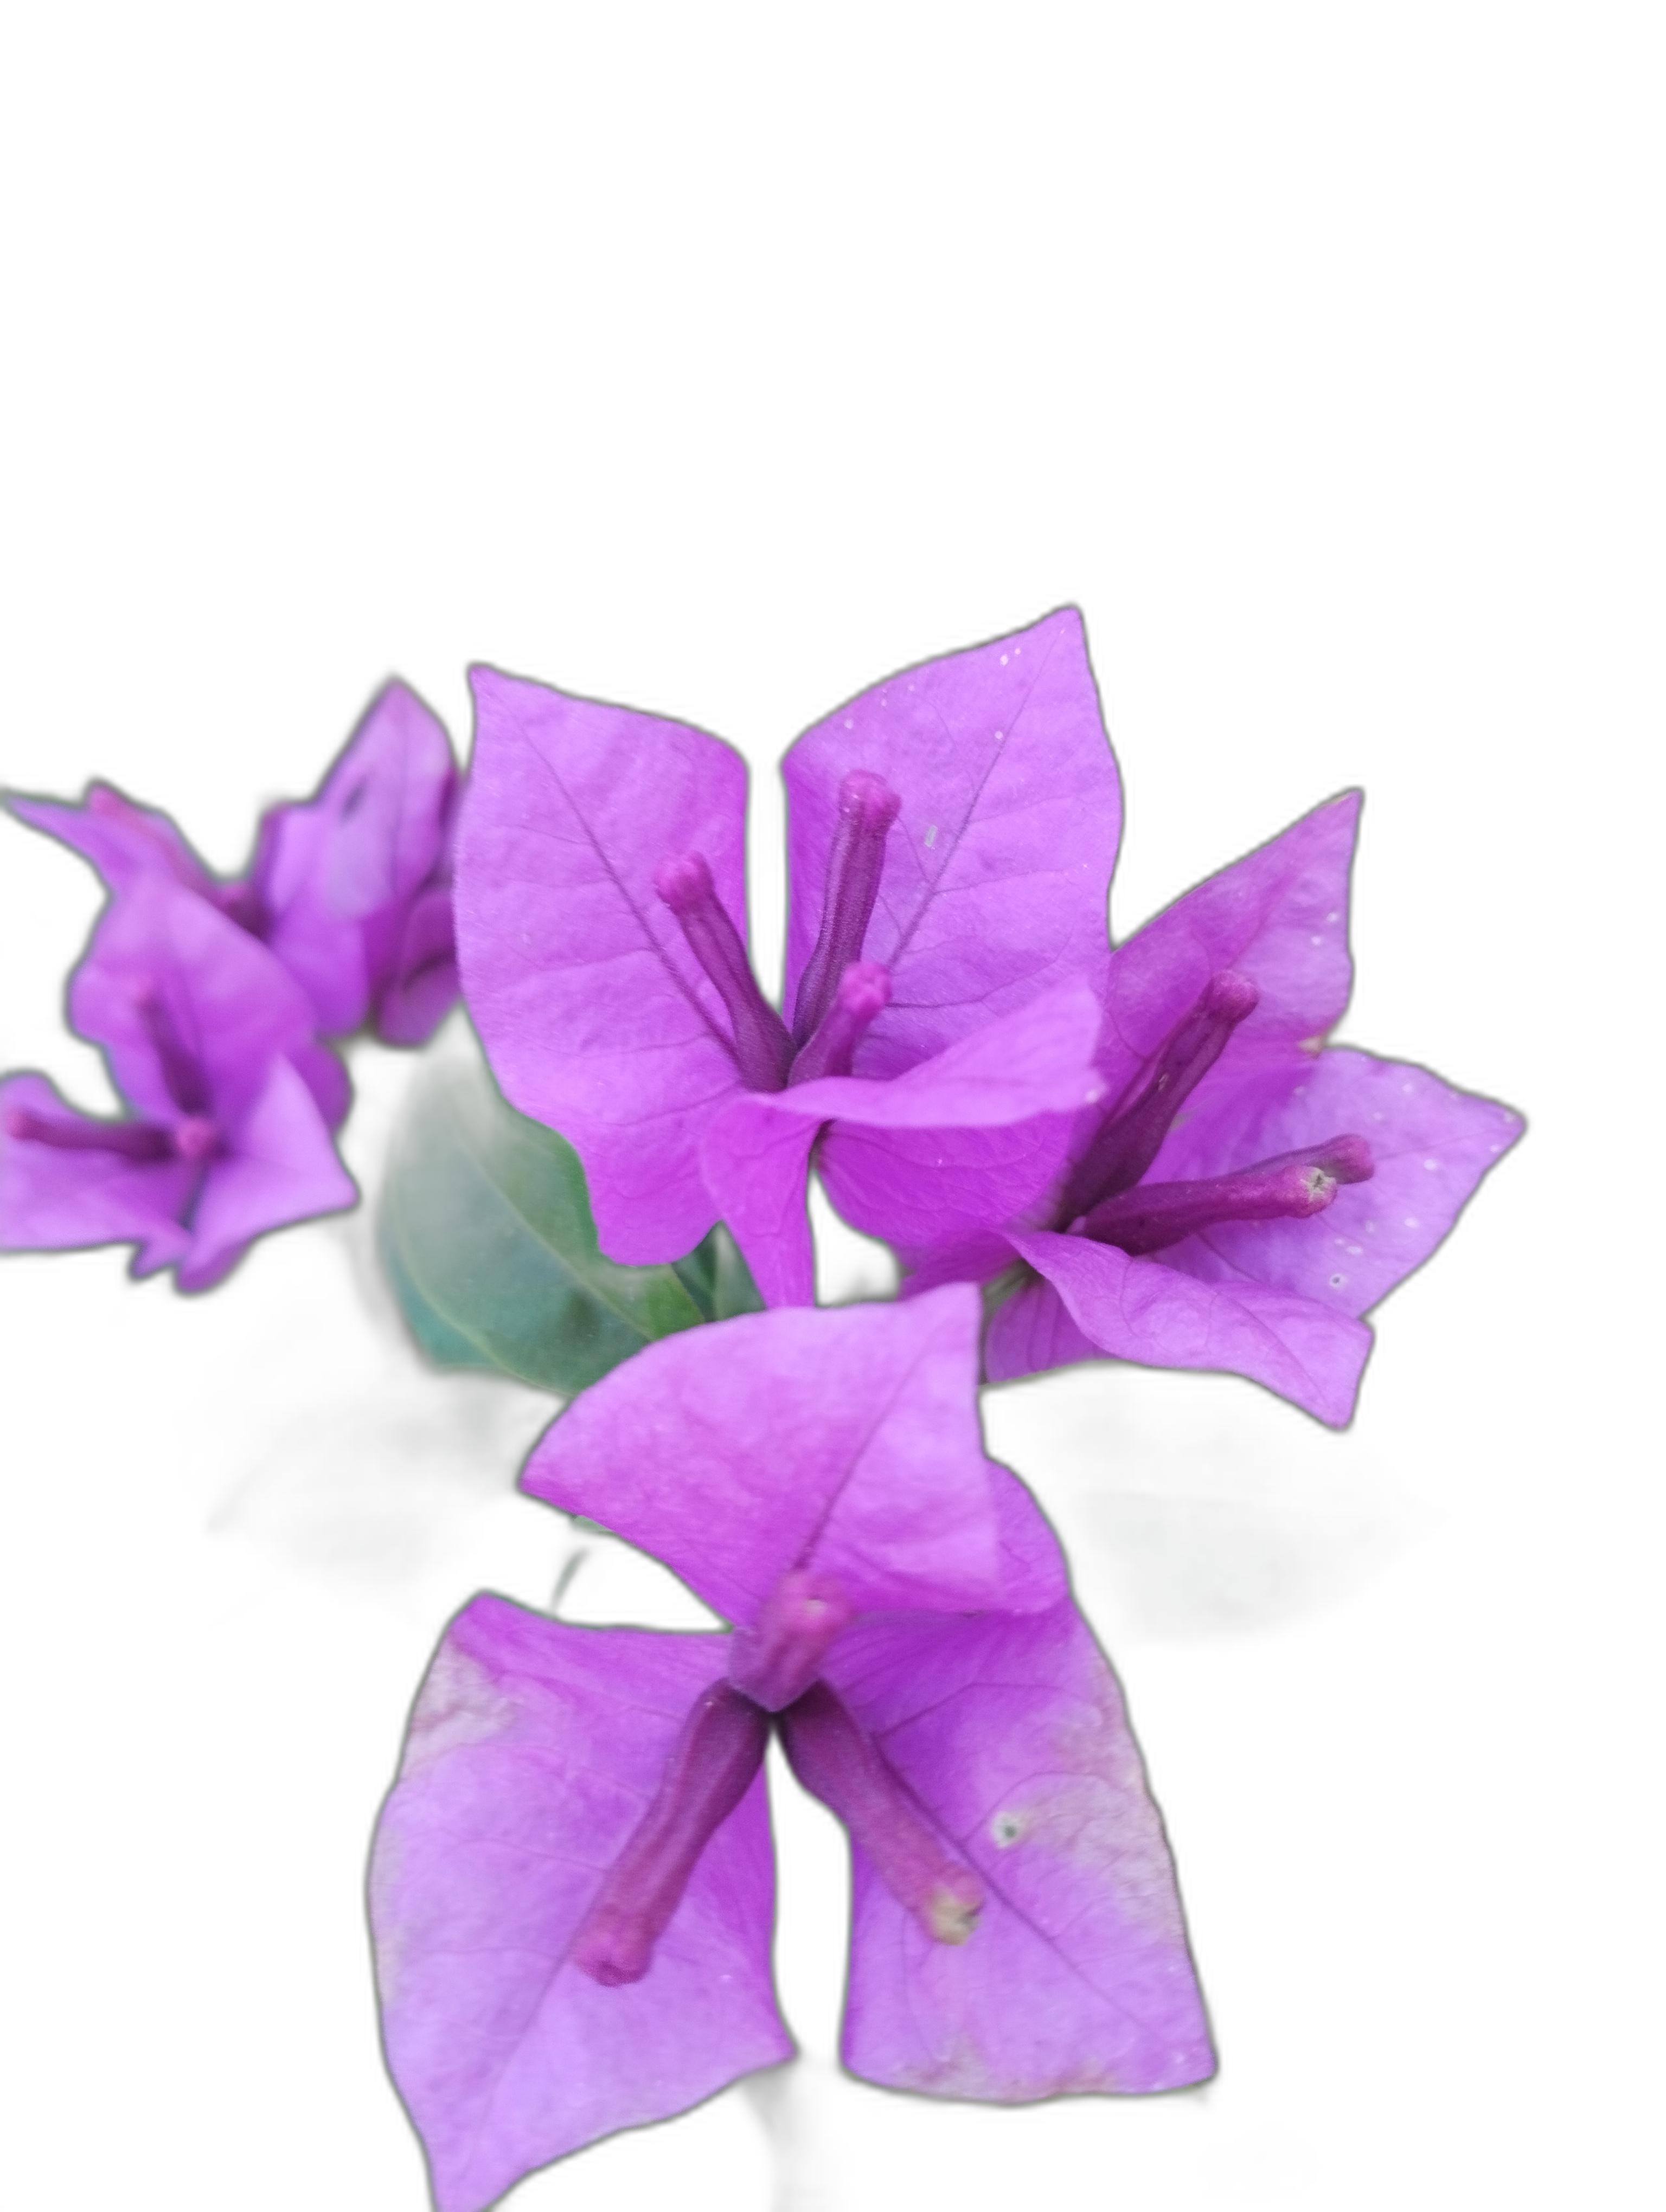
Label: Bougainvillea